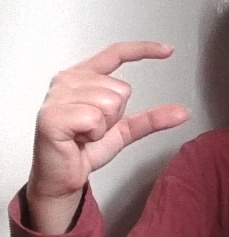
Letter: dal